Jean Garling

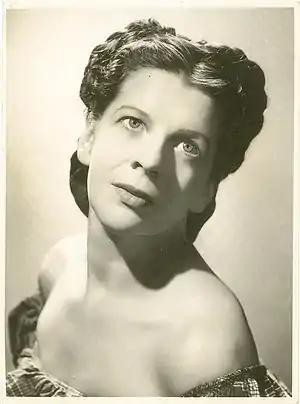
Jean Garling

Jean Garling (1907–1998) was an Australian writer, dancer, and for many years a strong supporter of dance and the performing arts, in Sydney, New South Wales. She was a founding member of the Library Society, and became a Governor Benefactor of the State Library of New South Wales in 1992, subsequently bequeathing her whole estate to the Library upon her death in 1998.